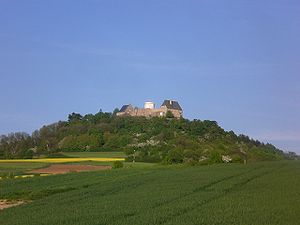
Otzberg
Veste Otzberg på vulkanen Otzberg
Otzberg er en kommune i Kreis Darmstadt-Dieburg med venskabsbyerne